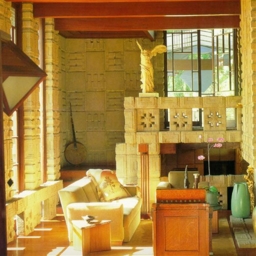
Room type: livingroom